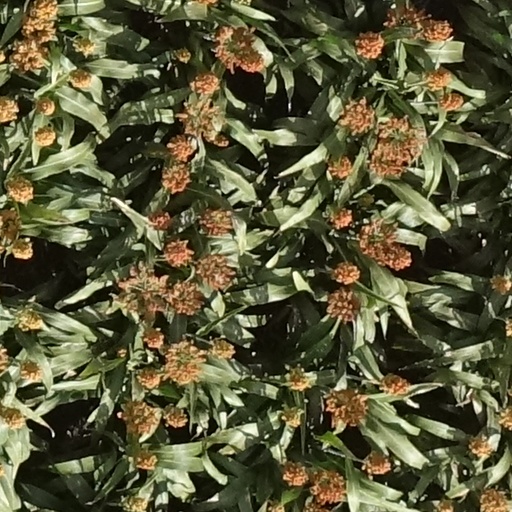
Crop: sorghum